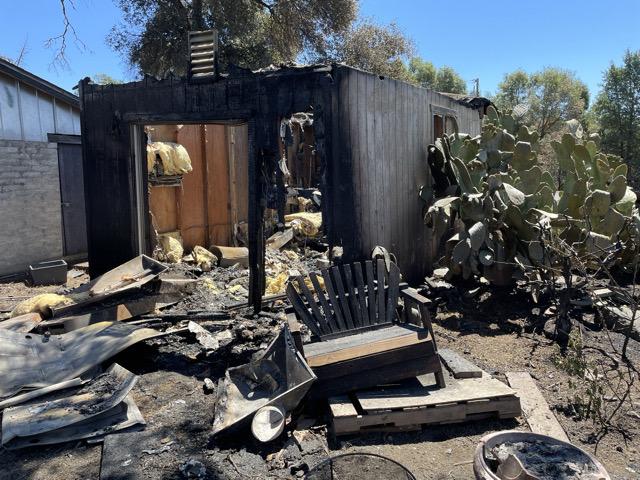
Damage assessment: destroyed